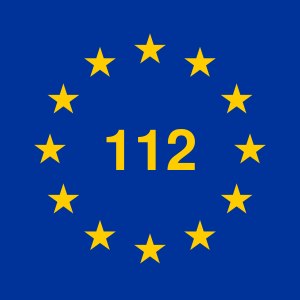
Europæiske alarm-telefonnummer
Europæiske alarm-telefonnummer
112 er det fælles europæiske alarm-telefonnummer, som kan kaldes uden udgift fra enhver fastnet- eller mobiltelefon. 112 går direkte til de lokale eller regionale alarmcentraler.